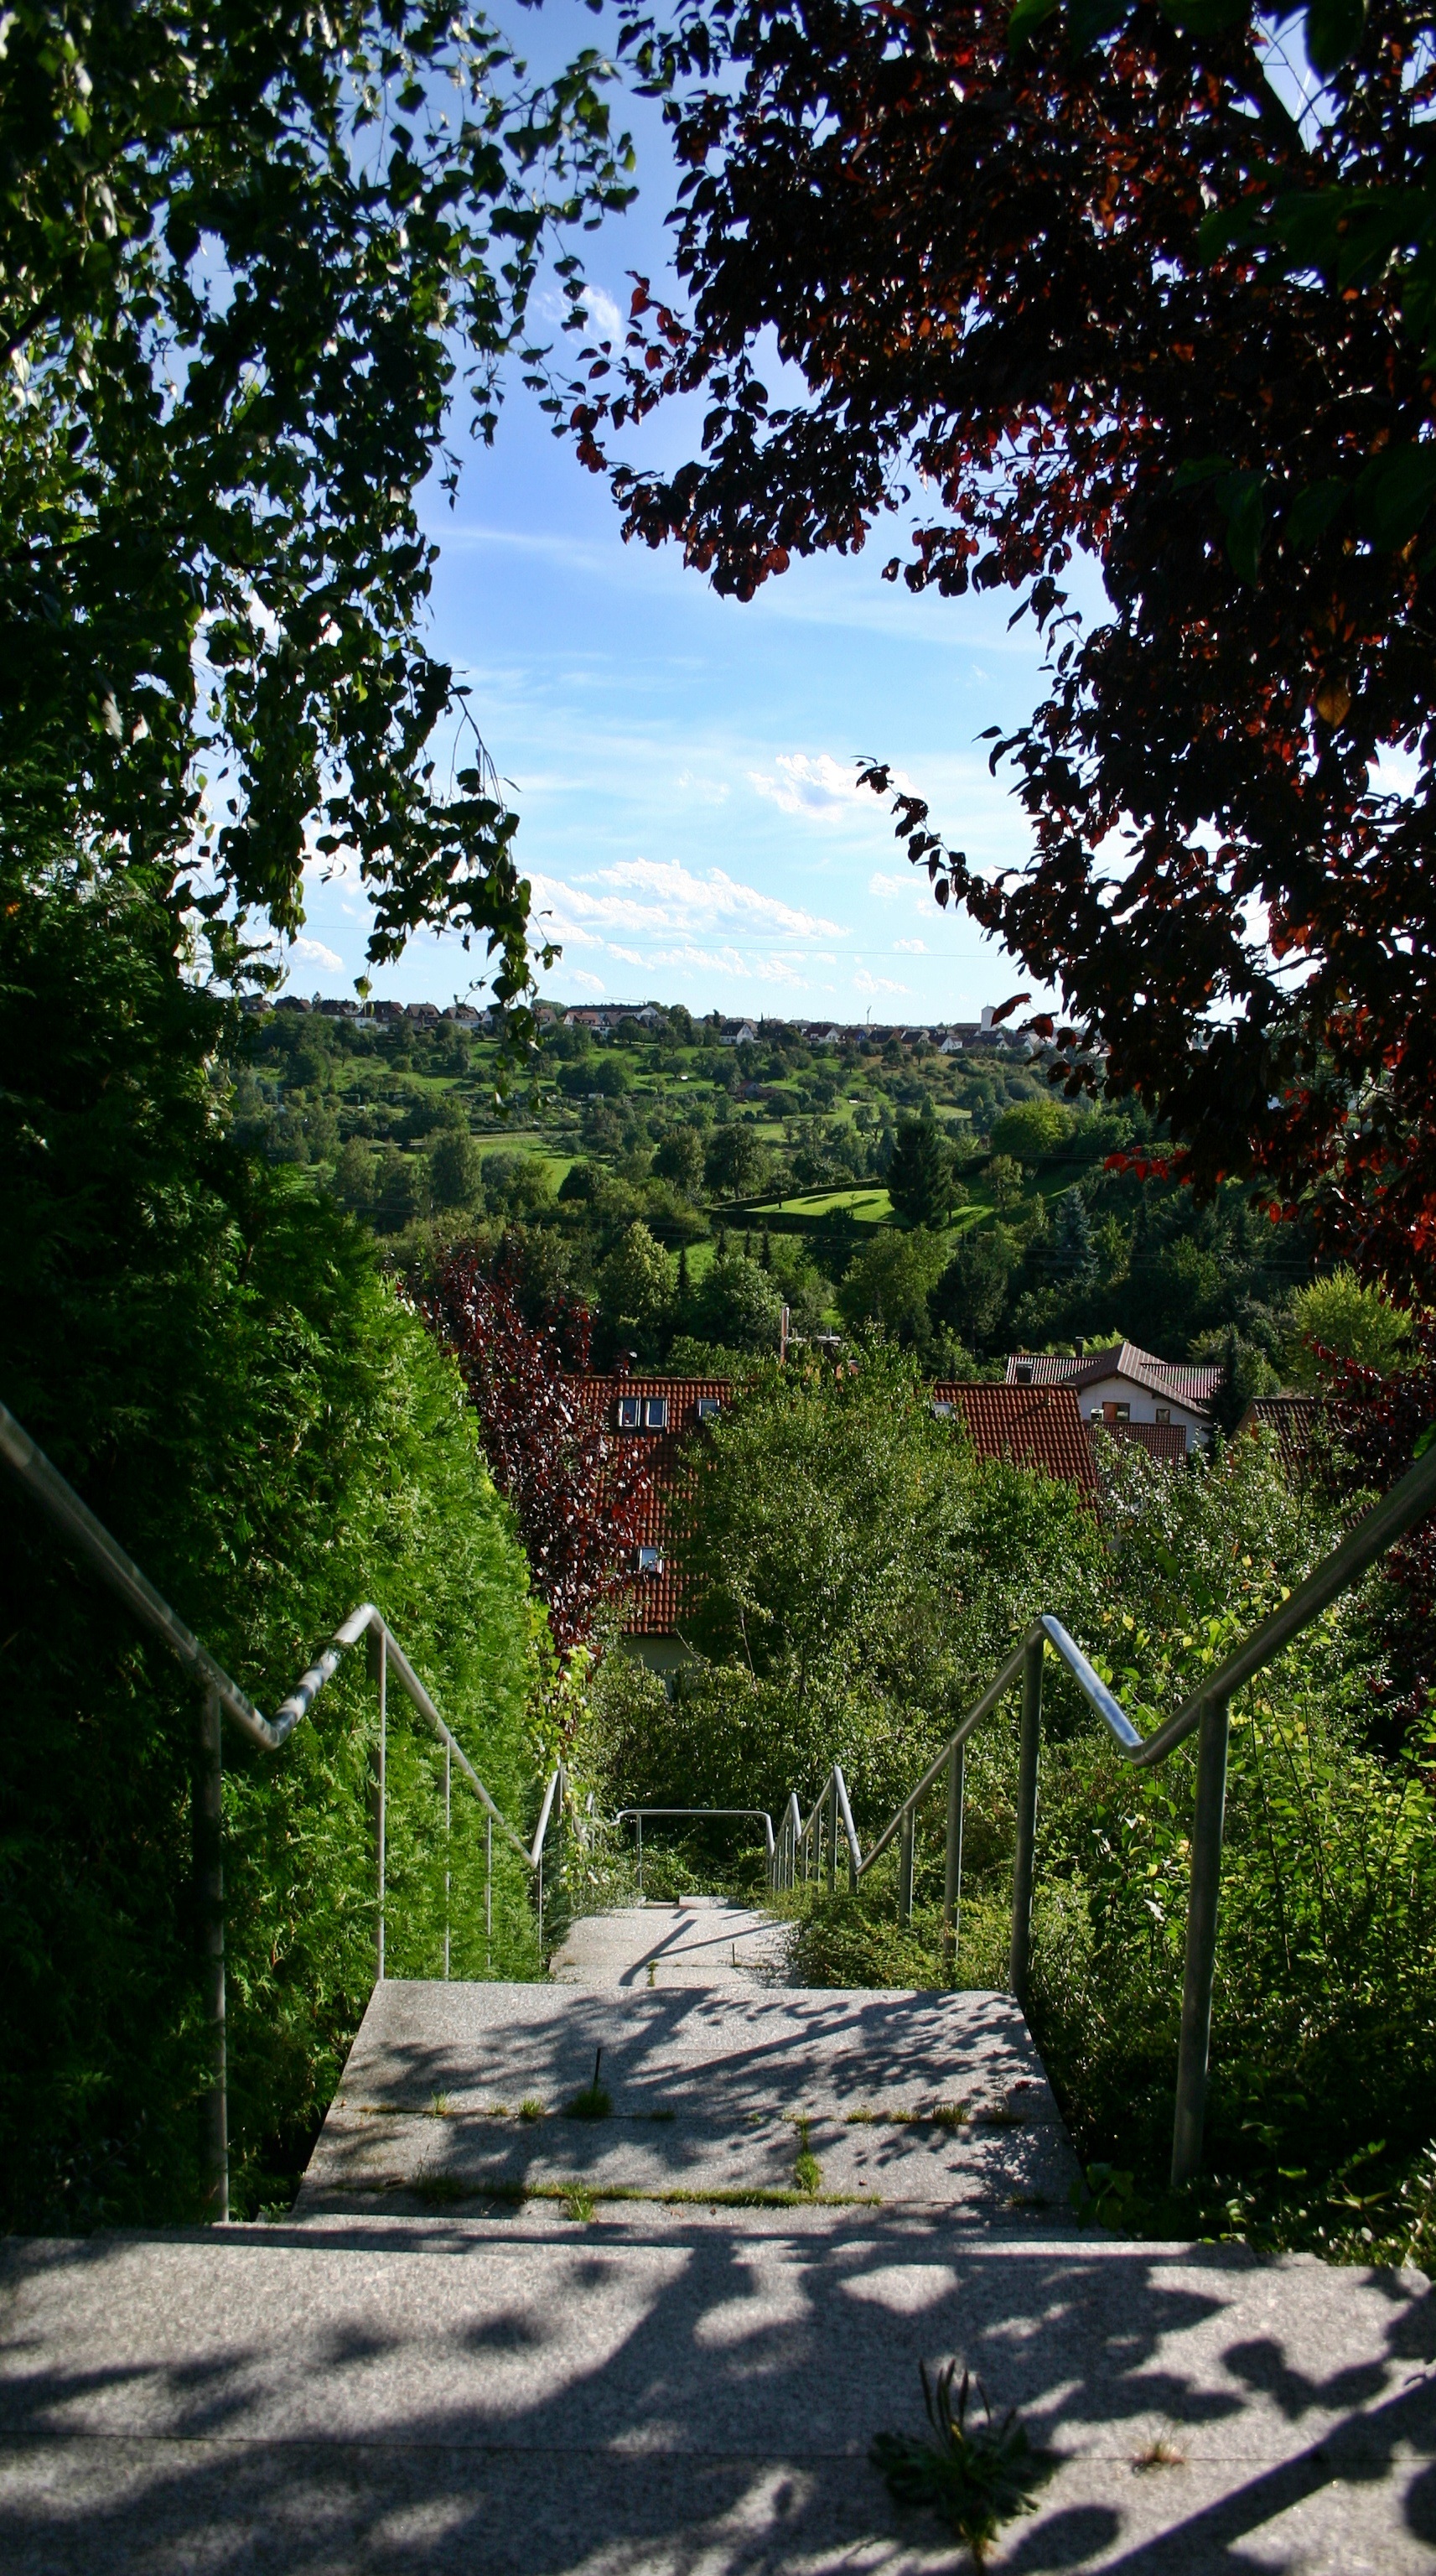
landscape, tree, nature, grass, rock, mountain, sky, leaf, hill, flower, view, city, home, valley, staircase, summer, village, railing, autumn, park, botany, garden, stairs, outlook, down, botanical garden, estate, rise, gradually, rural area, stair step, good view, finish